History of York City F.C. (1980–present)

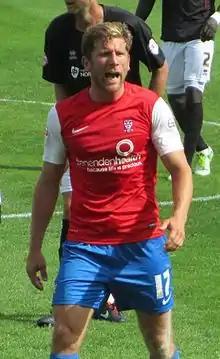
Richard Cresswell was sold to Sheffield Wednesday in 1999 for a club-record fee of £950,000.

By mid October 1998, York were placed eighth in the Second Division. They slipped to the bottom third of the table after winning 1 point from a possible 21. Despite improved results over Christmas, York played 11 consecutive matches without a win. In mid March 1999, the club was just above the bottom four places, when Little was dismissed and player-coach Neil Thompson appointed caretaker manager. A flurry of transfers, including the departure of leading scorer Richard Cresswell to Premier League club Sheffield Wednesday for a club-record fee of £950,000, followed. After losing away to Manchester City on the last day of 1998–99, York dropped into the bottom four for the first time that season, and were relegated in 21st place. The club's trading loss for the season was £483,096, despite a record profit of £1,274,202 from lucrative transfers. Club historian David Batters said, "the stark reality was that the club had to sell to survive". In July 1999, the club and its real property assets, including the ground, were transferred to a holding company called Bootham Crescent Holdings (BCH) for £165,000. Thompson was dismissed in February 2000 after a run of 1 win from 12 matches during the middle of 1999–2000. Former Hull City manager Terry Dolan took over, and York finished the season in 20th place after conceding only 5 goals in the last 12 matches. Losses for the season were £667,255, and the wage bill of £1,635,736 was twice that of 1995.